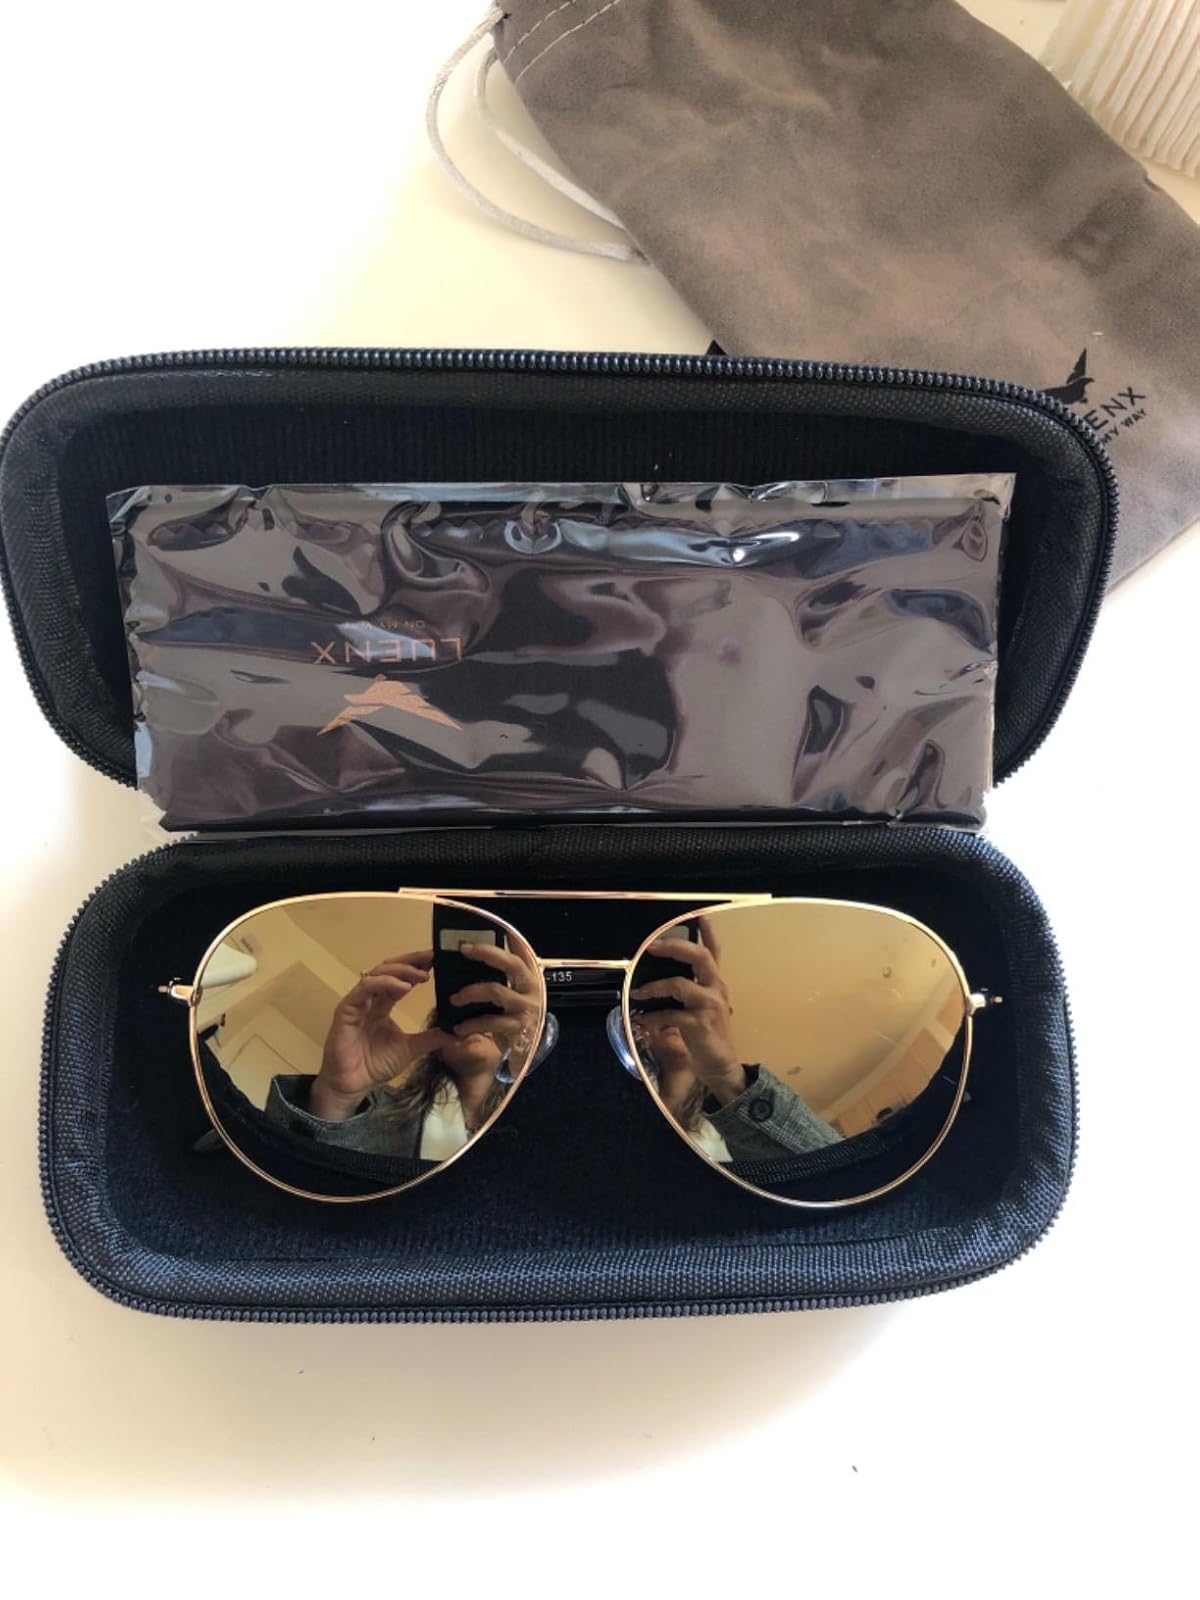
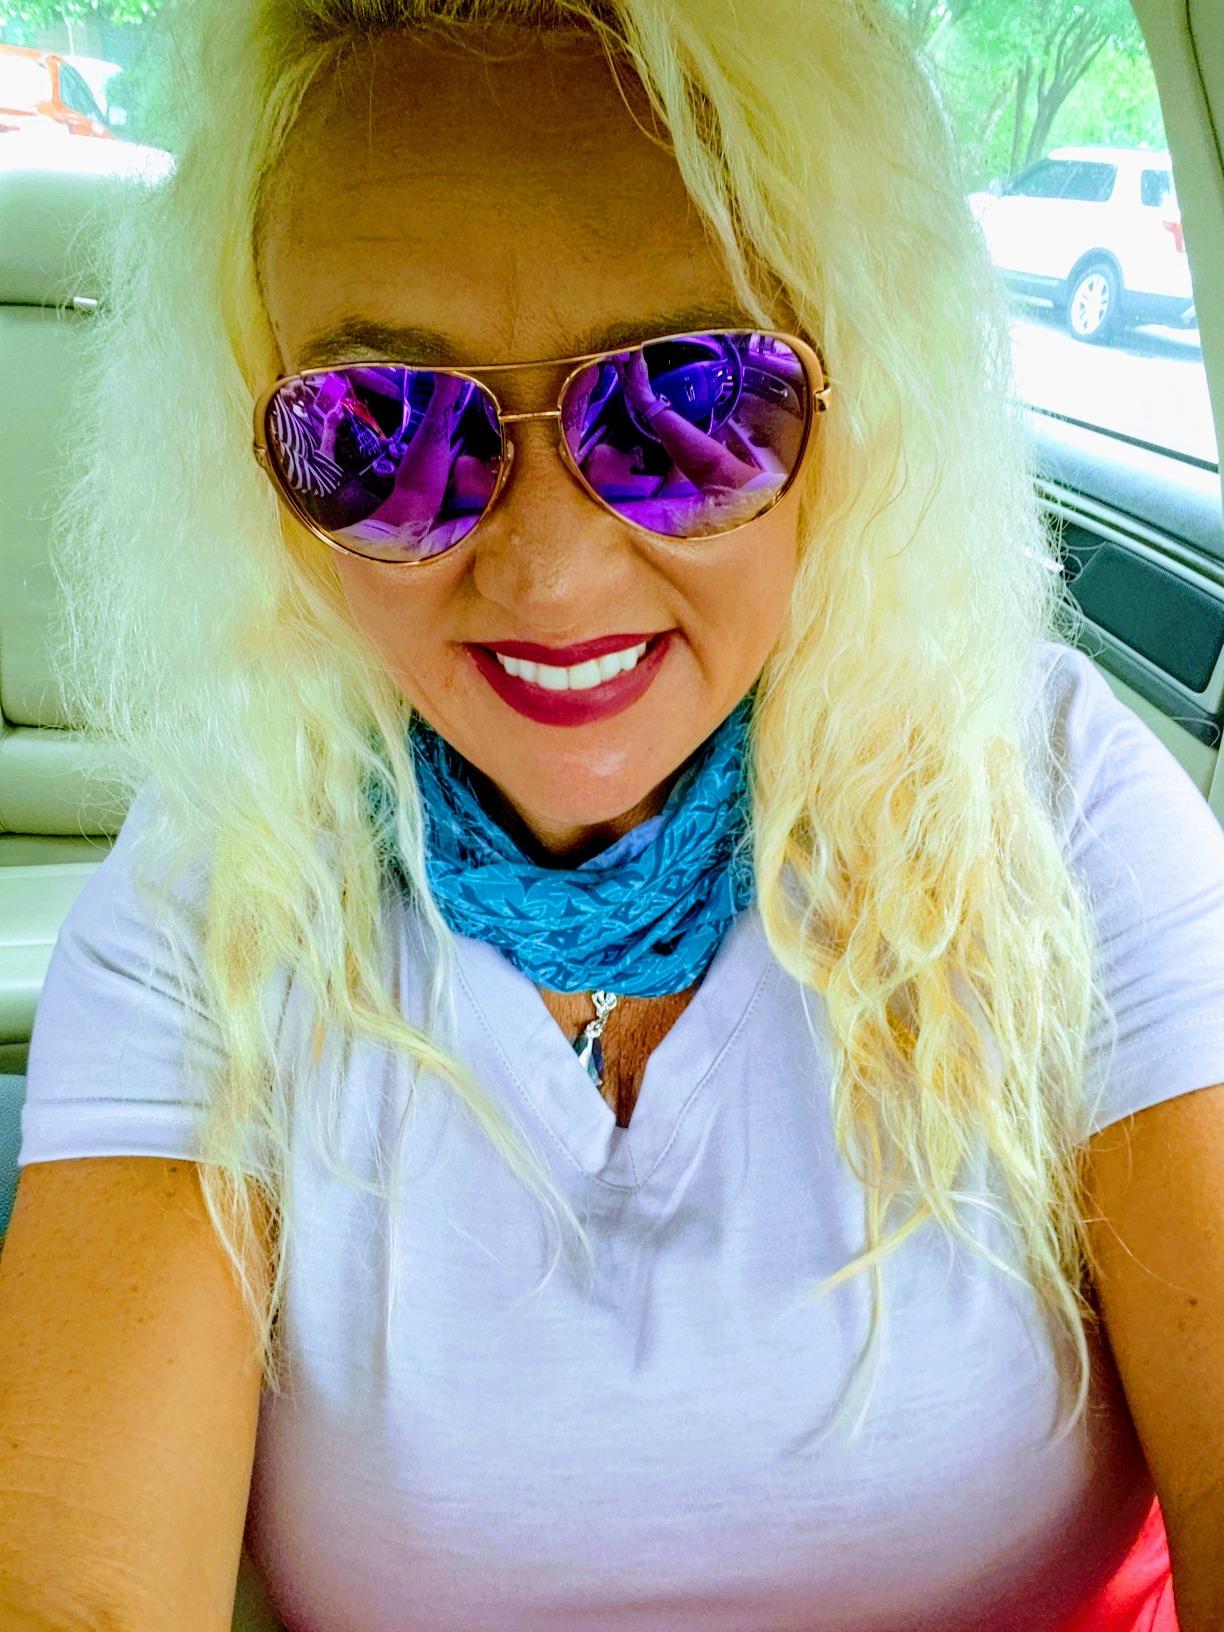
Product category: accessories_sunglasses
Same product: no